Joseph W. McAlpin

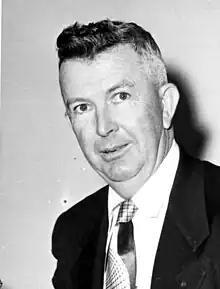
McAlpin in 1961

Joseph W. McAlpin (October 17, 1900 – October 9, 1970) was an American politician. He served as a Democratic member of the Florida House of Representatives.